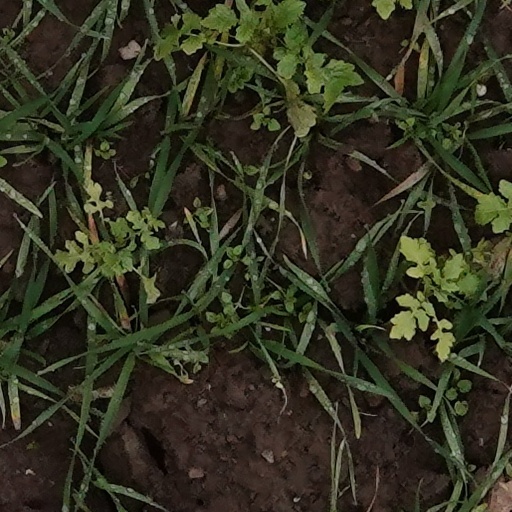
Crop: wheat